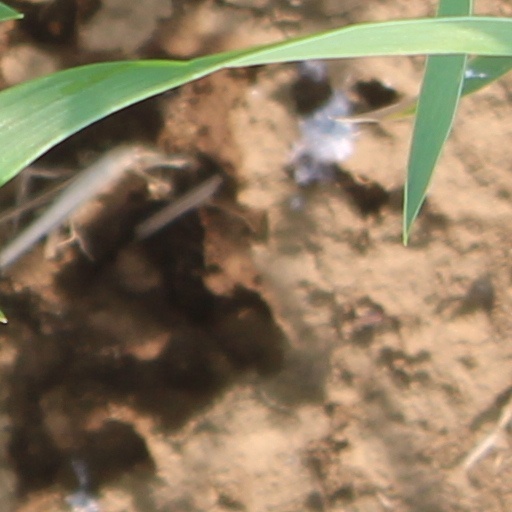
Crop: wheat